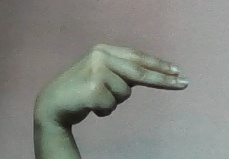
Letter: ain